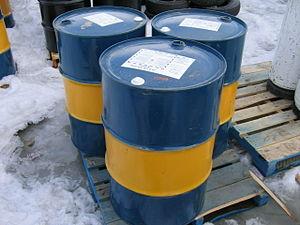
Le stockage du pétrole et du gaz consiste à immobiliser temporairement certains volumes de pétrole ou de gaz dans des capacités de stockage appelées appareils à pression ou réservoirs selon, que le produit stocké, est ou n'est pas, sous pression.
Un bidon est un récipient avec fermeture étudié pour le transport et le stockage de liquides. Il peut être réutilisable ou jetable.